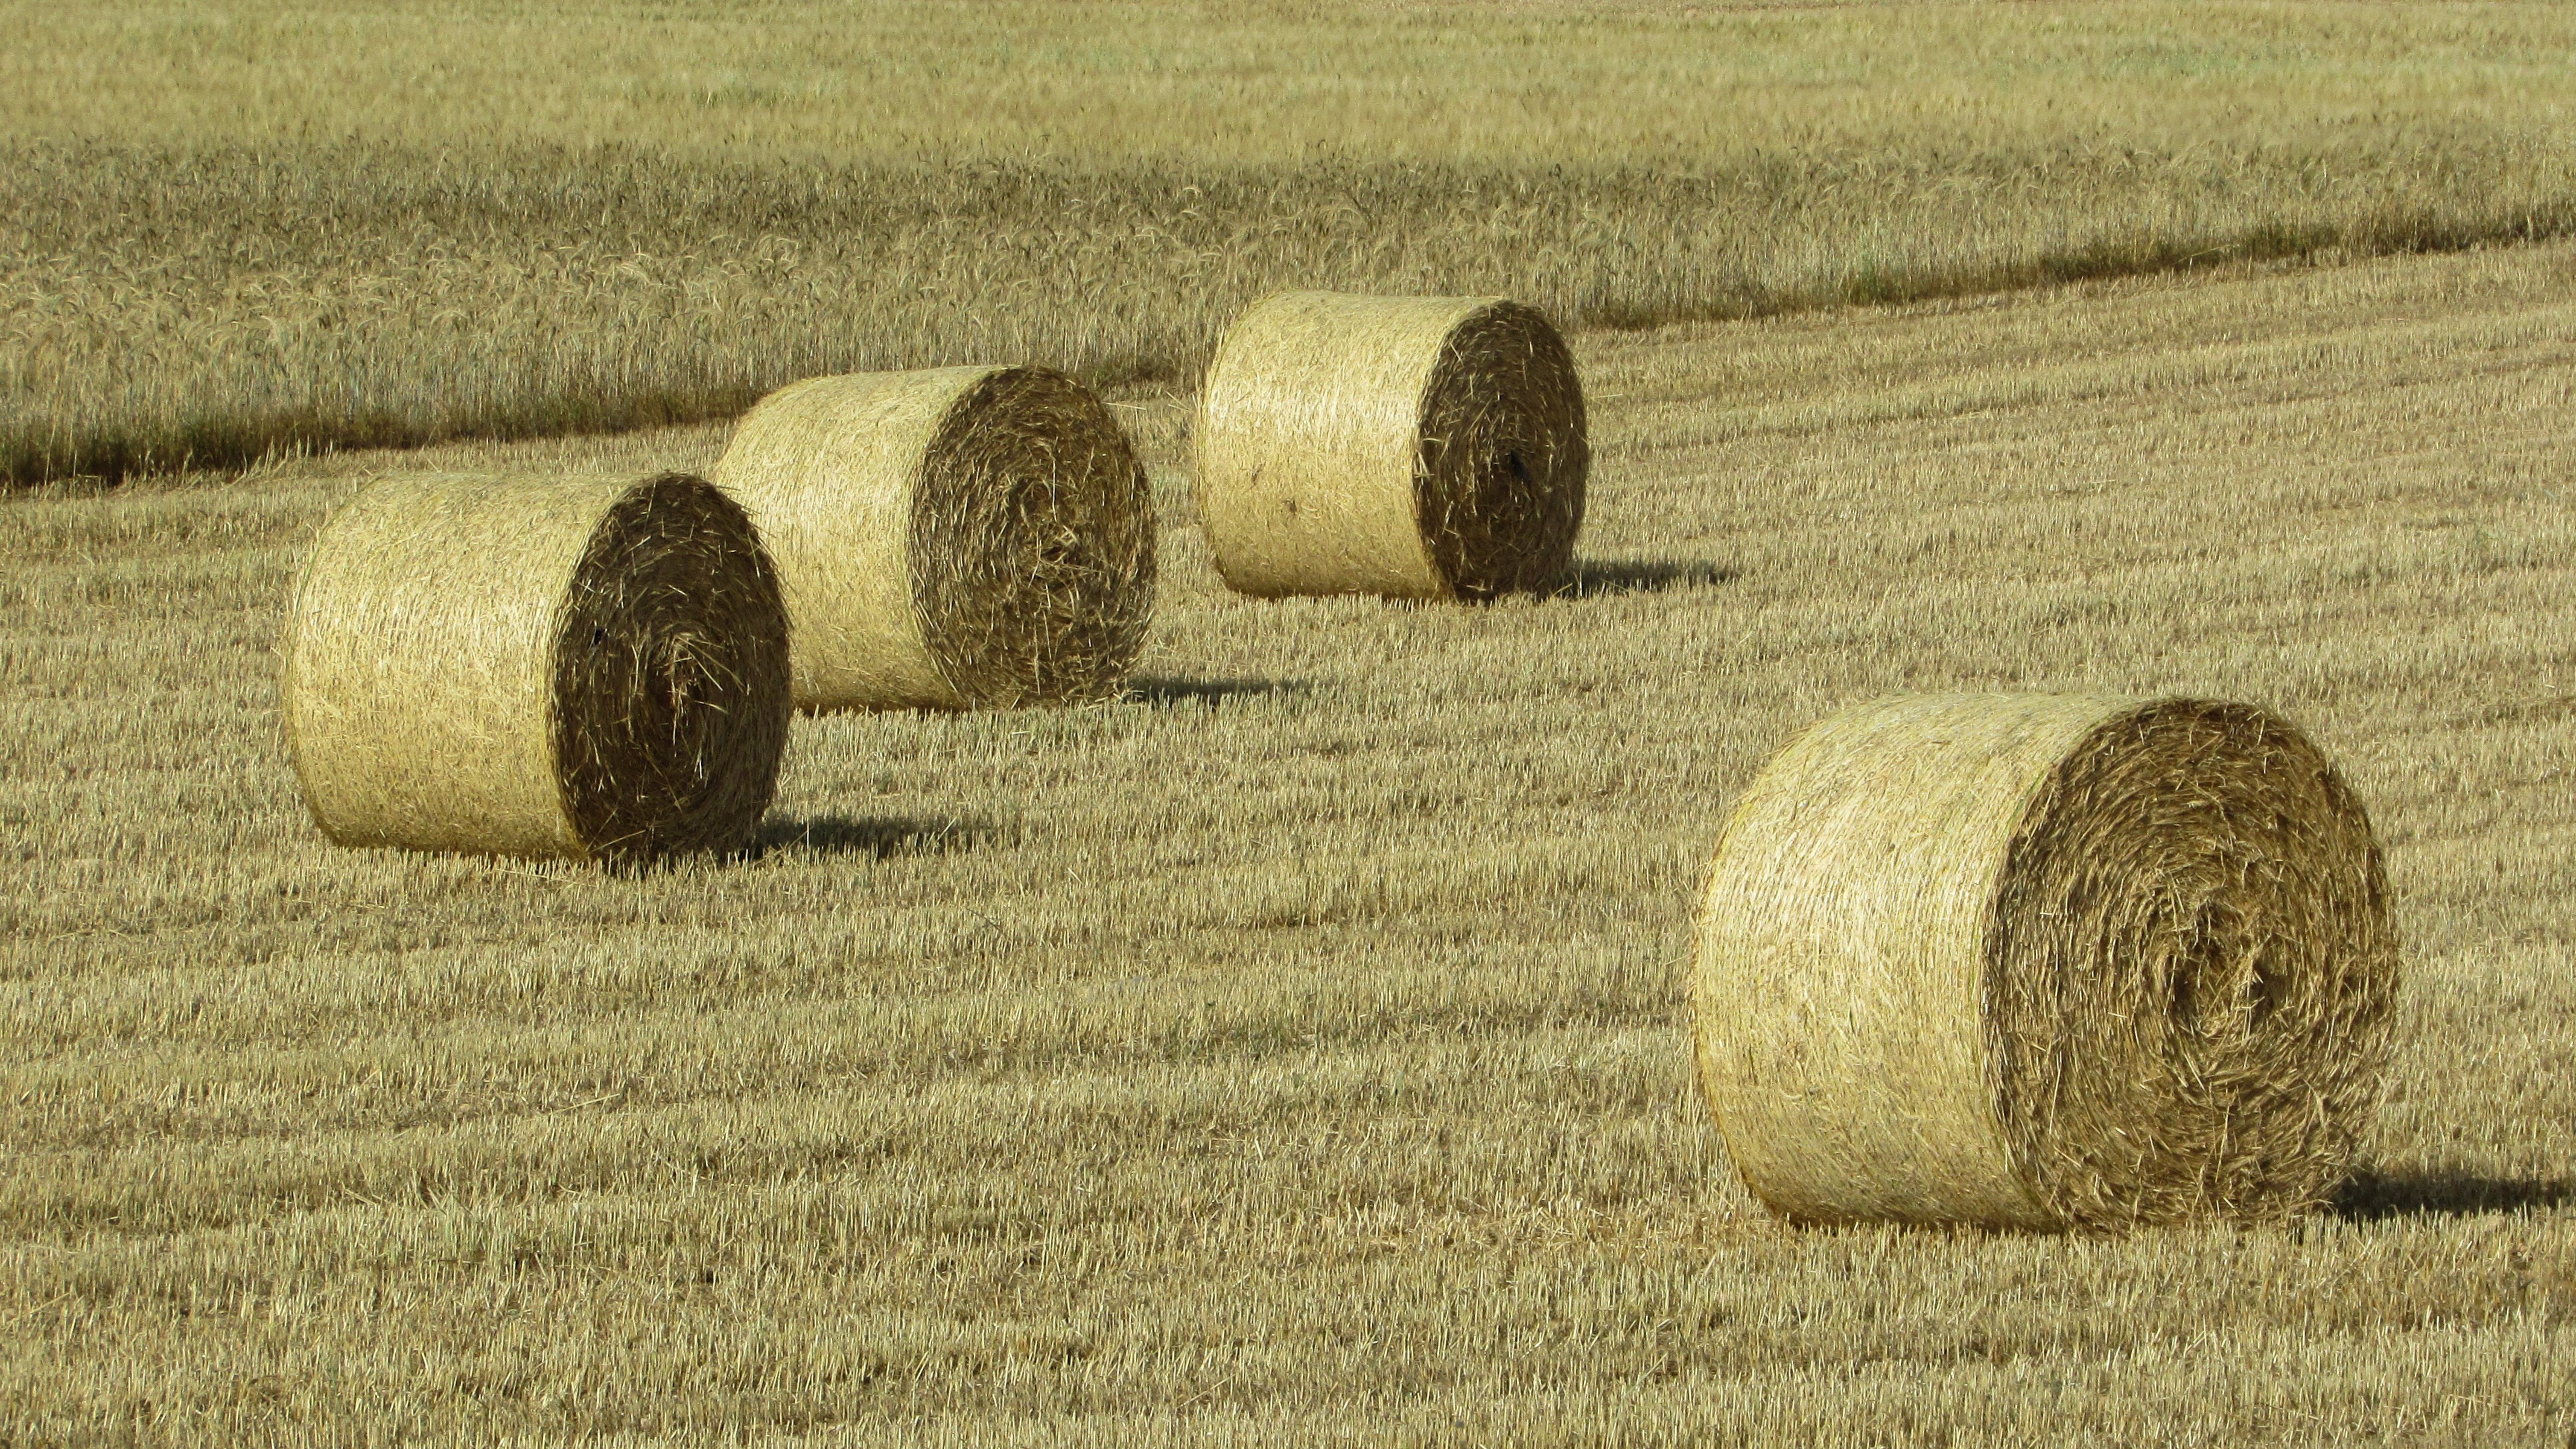
grass, plant, hay, field, wheat, prairie, countryside, food, crop, soil, agriculture, dry grass, grassland, straw, forage, grass family